The Flower Fields

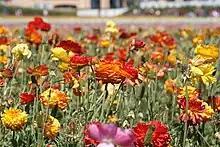
Assortment of flowers at The Flower Fields

In 2012, the color variants of the flowers were changed for the first time since 1997. The land under the Flower Fields has been used for the a variety of different purposes, including amusement parks, shopping malls, and resorts. However, in 2015, the Flower Fields gained official protection from further development.